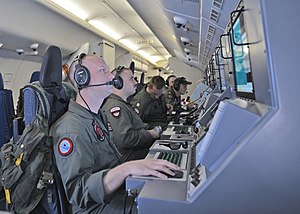
Malaysia Airlines Flight 370 / Flyets rute og eftersøgning
Eftersøgning af flyet fra det amerikanske Boeing P-8 Poseidon-fly, der deltager i eftersøgningen.
"Malaysia Airlines Flight 370, også kendt under codeshare-betegnelsen China Southern Airlines Flight 748, var en international flyvning med et Boeing 777-200ER-fly tilhørende Malaysia Airlines med 227 passagerer og 12 besætningsmedlemmer om bord, der forsvandt den 8. marts 2014. Årsagen til flyets pludselige forsvinden er endnu ikke fastslået. Malaysias premierminister Najib Razak fastslog den 15. marts 2014, at flyets forsvinden er følgerne af en bevidst handling fra en eller flere personer ombord på flyet. Den 24. marts 2014 meddelte premierministeren, at flyet uden for ""enhver rimelig tvivl"" er styrtet ned i det Indiske Ocean, og at passagerer og besætning er omkommet.